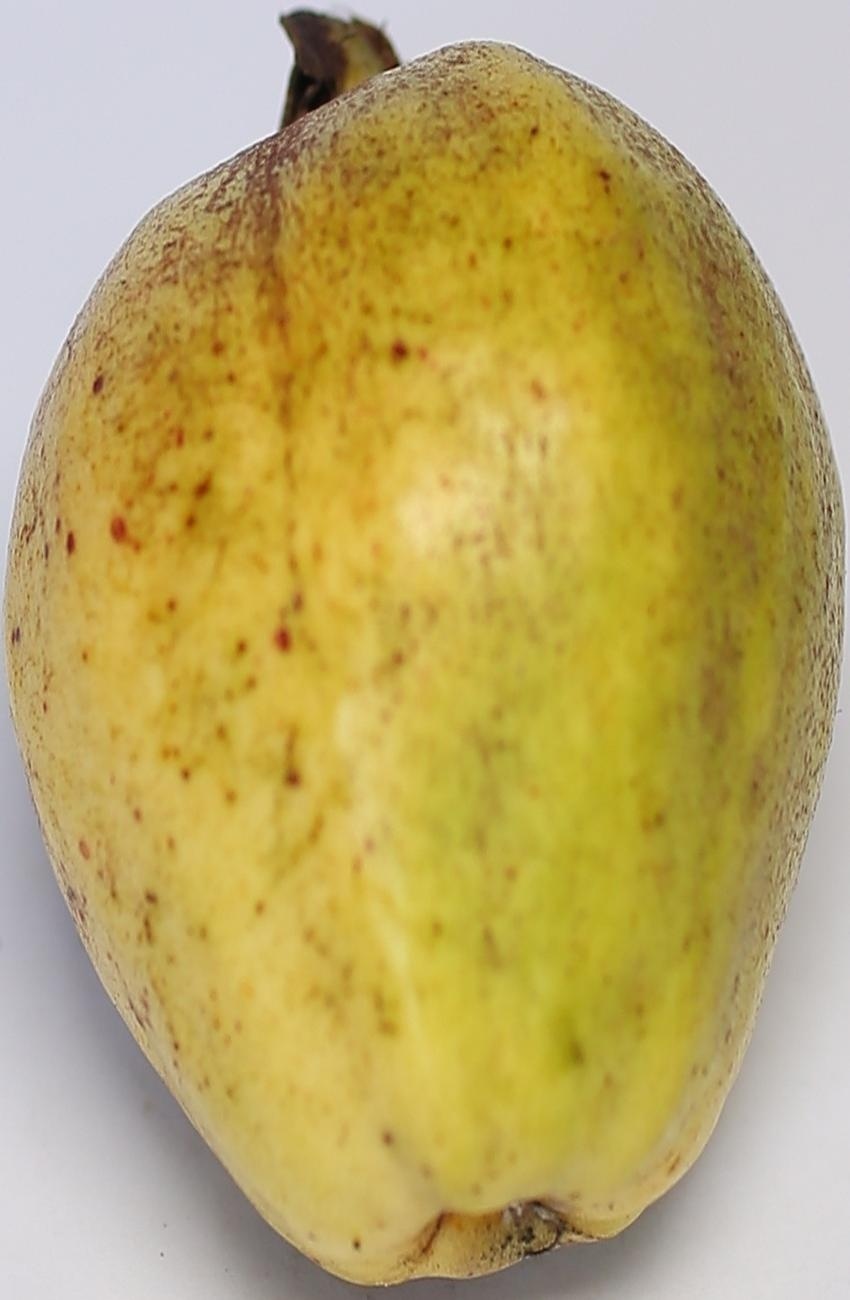
Maturity: mature-green
Variety: riyali